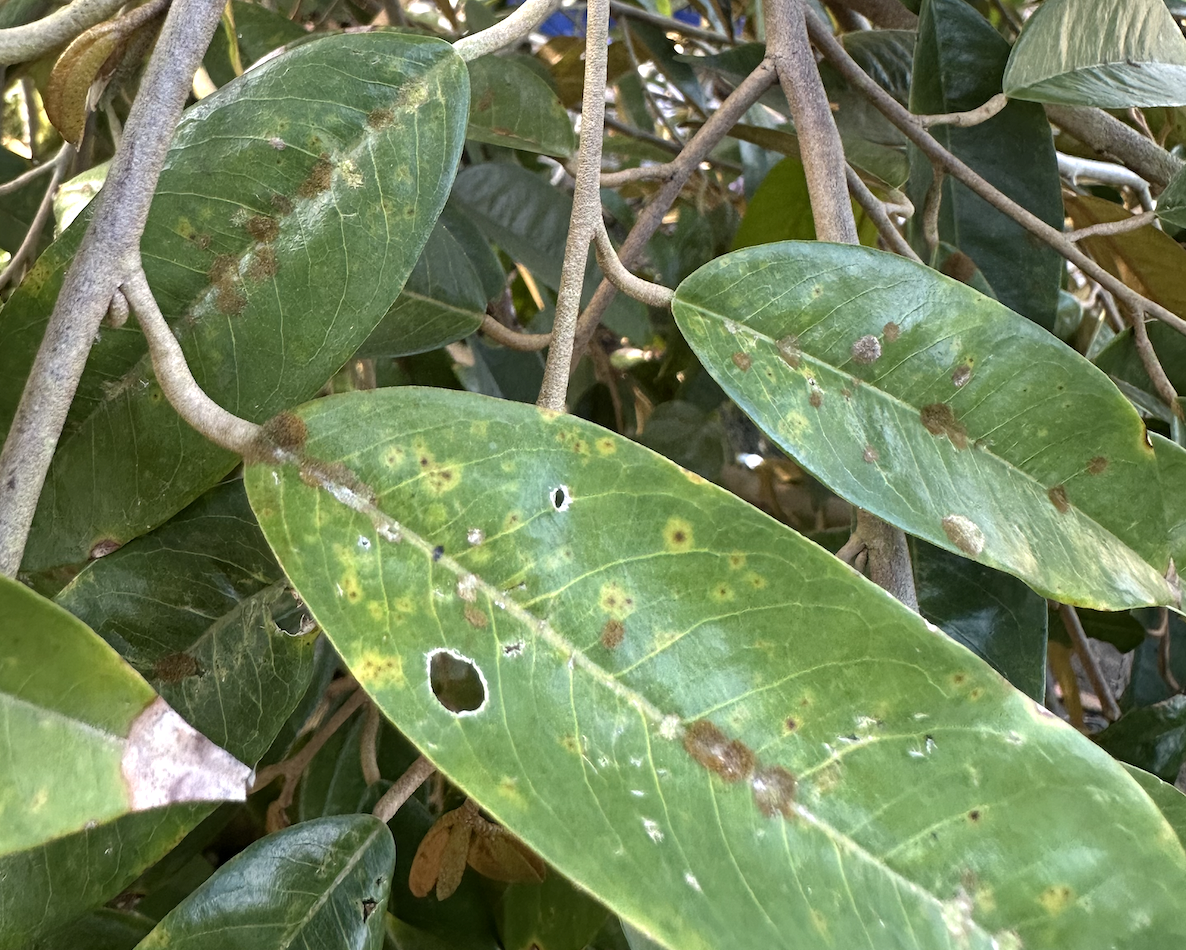
Label: stem_blight